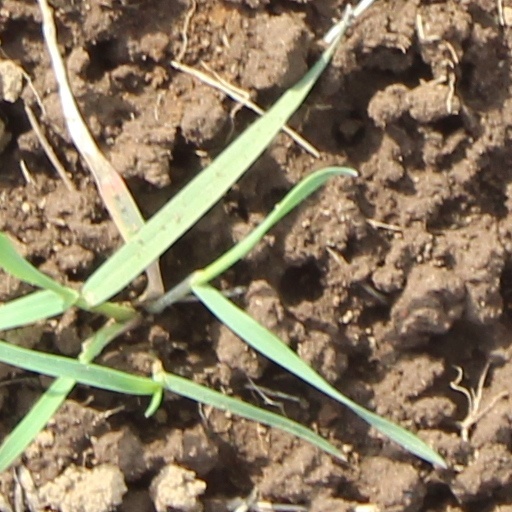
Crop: wheat